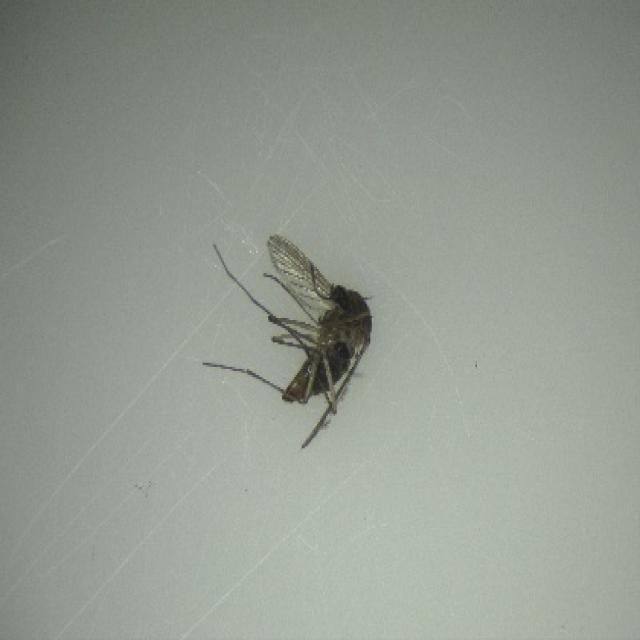
Species: culex_tritaeniorhynchus